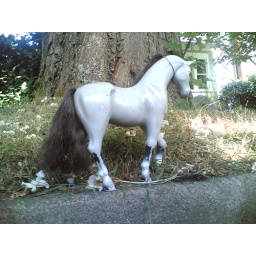
There's these old horse tie ups on the curbs in Portland and sometimes people tie up their horses